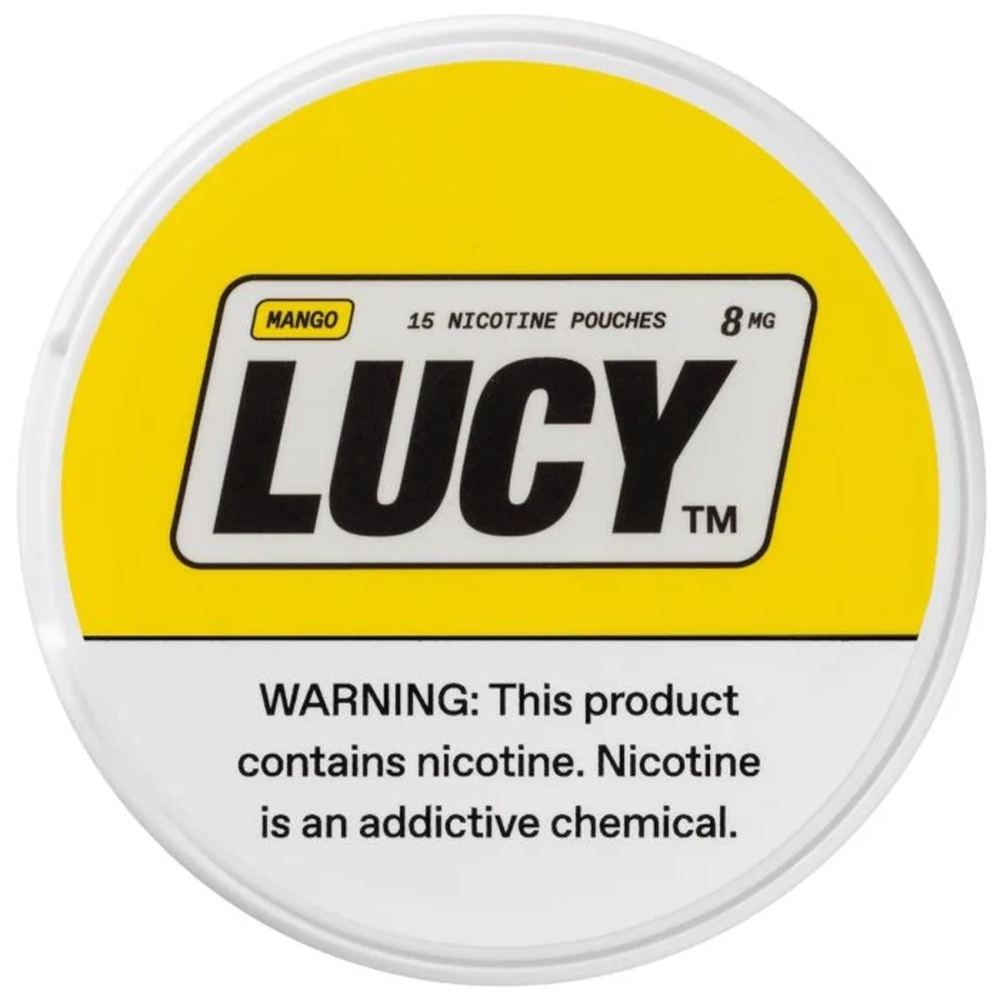
LUCY 8MG POUCHES MANGO 5CT
Brand: Lucy
Category: Food, Beverages & Tobacco > Tobacco Products